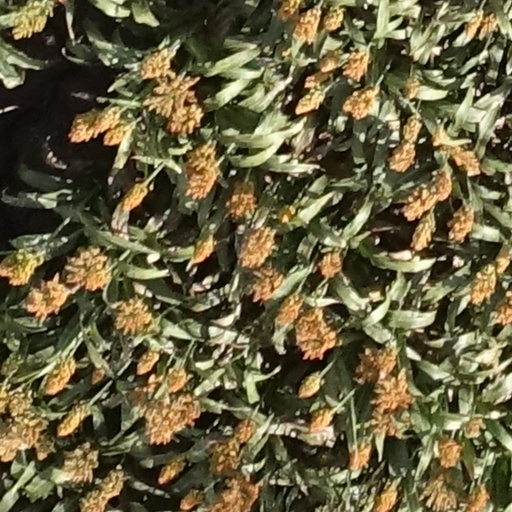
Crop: sorghum